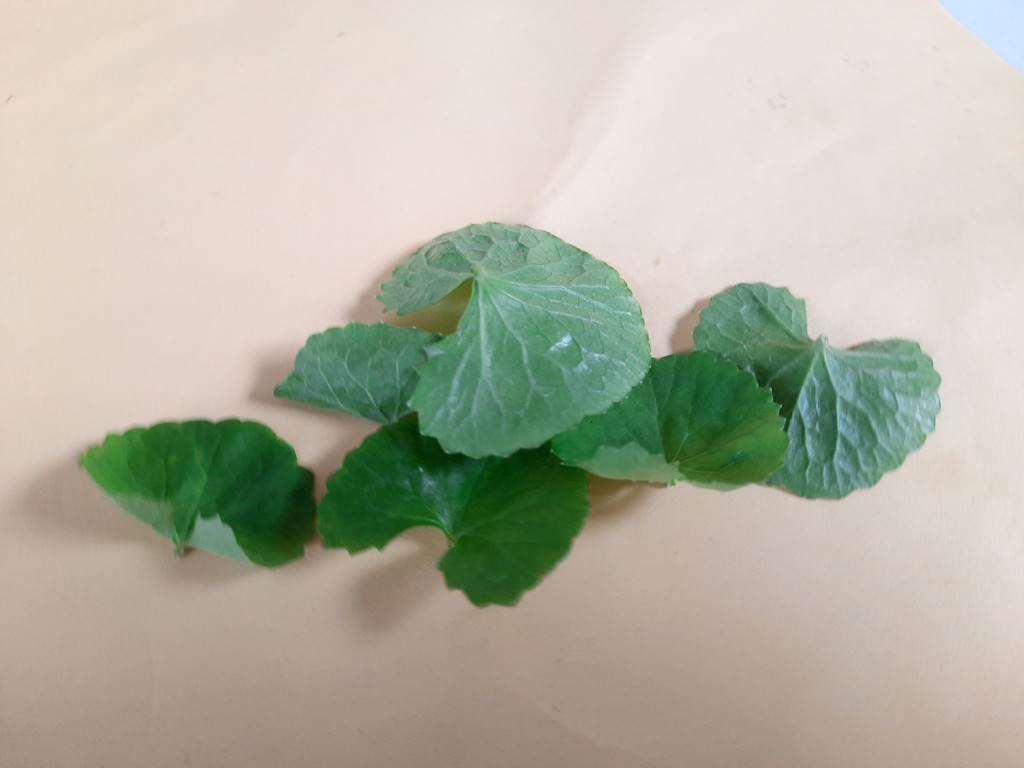
Label: Healthy